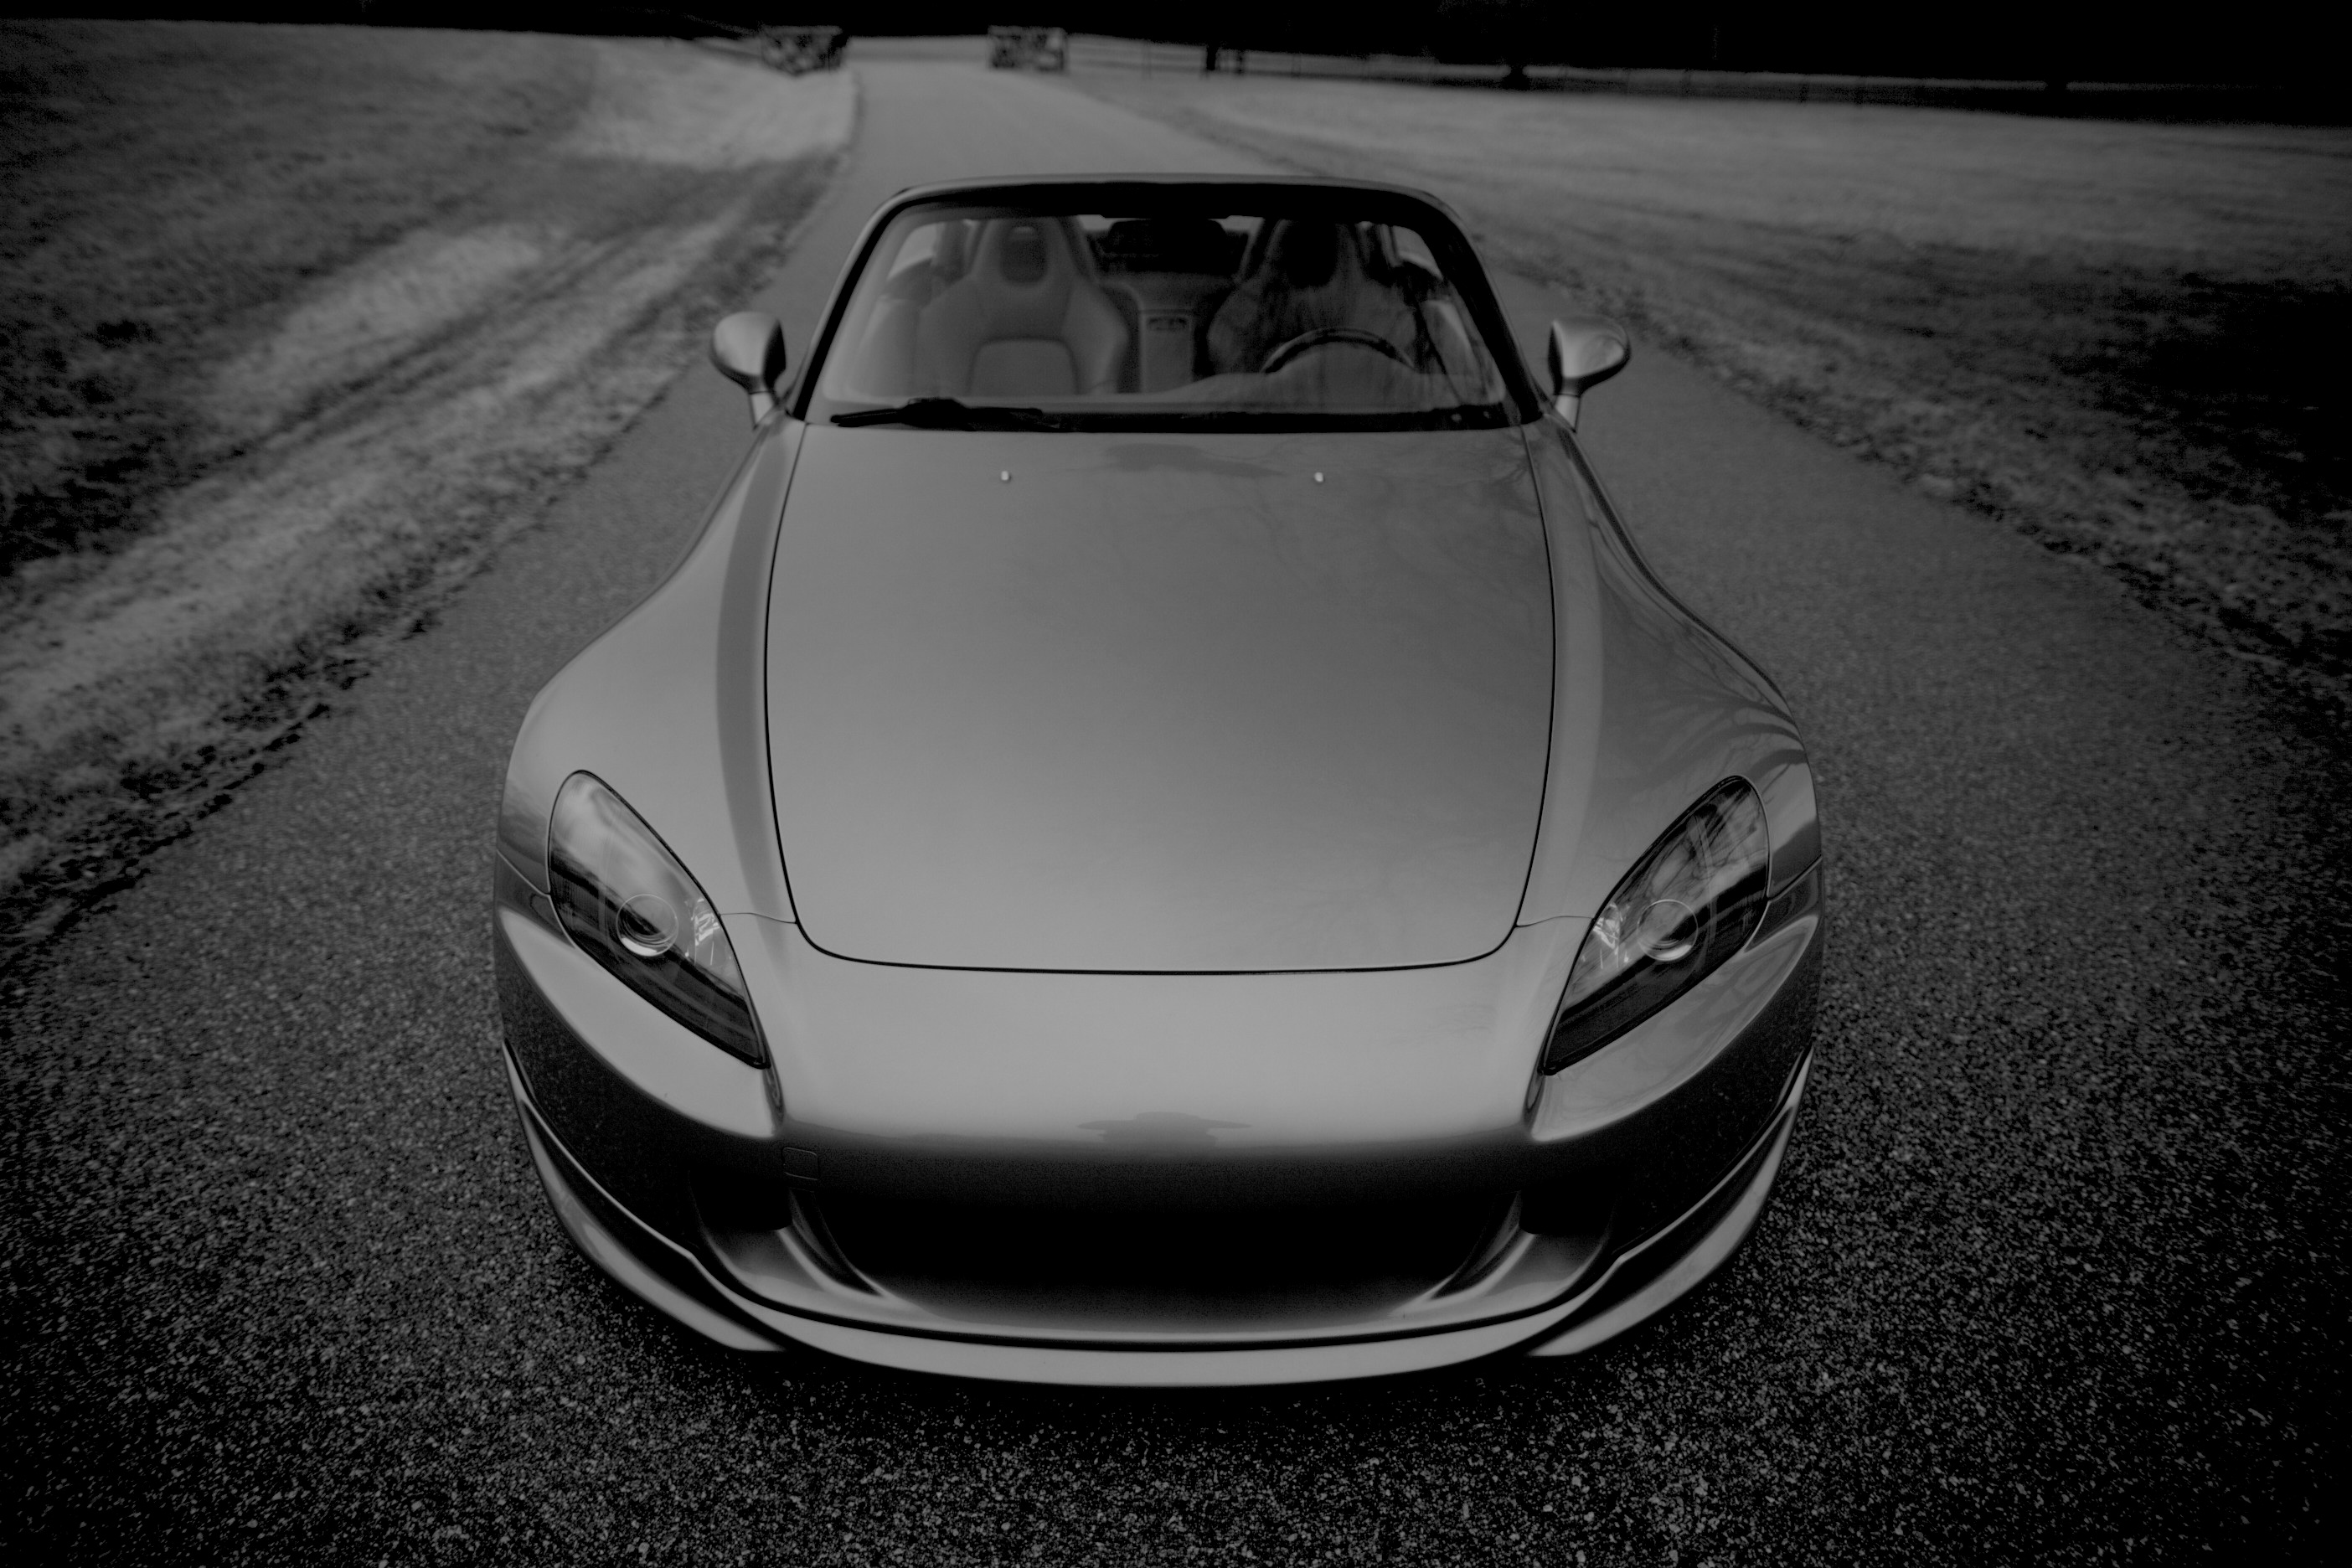
black and white, car, wheel, vehicle, monochrome, sports car, bumper, supercar, land vehicle, automobile make, automotive exterior, automotive design, luxury vehicle, performance car, honda s2000